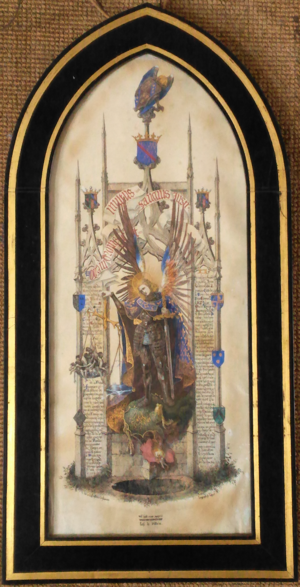
Félicie de Fauveau
Louis Charles de Bonnechose, dit Charles de Boisnormand, né à Nimègue en 1811 et mort à Montaigu en 1832, est un page de Charles X, figure tragique et romanesque de l'insurrection vendéenne de 1832.